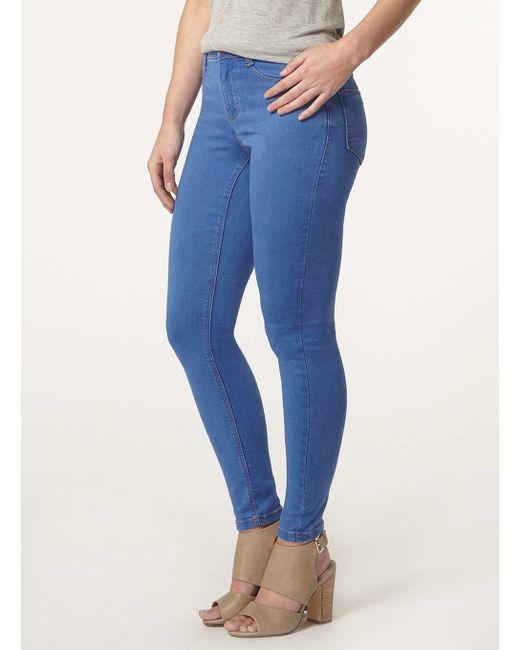
Damen lässig geschnittene blaue Jeans, nackte Träger, Blockabsatzsandalen mit Schnalle